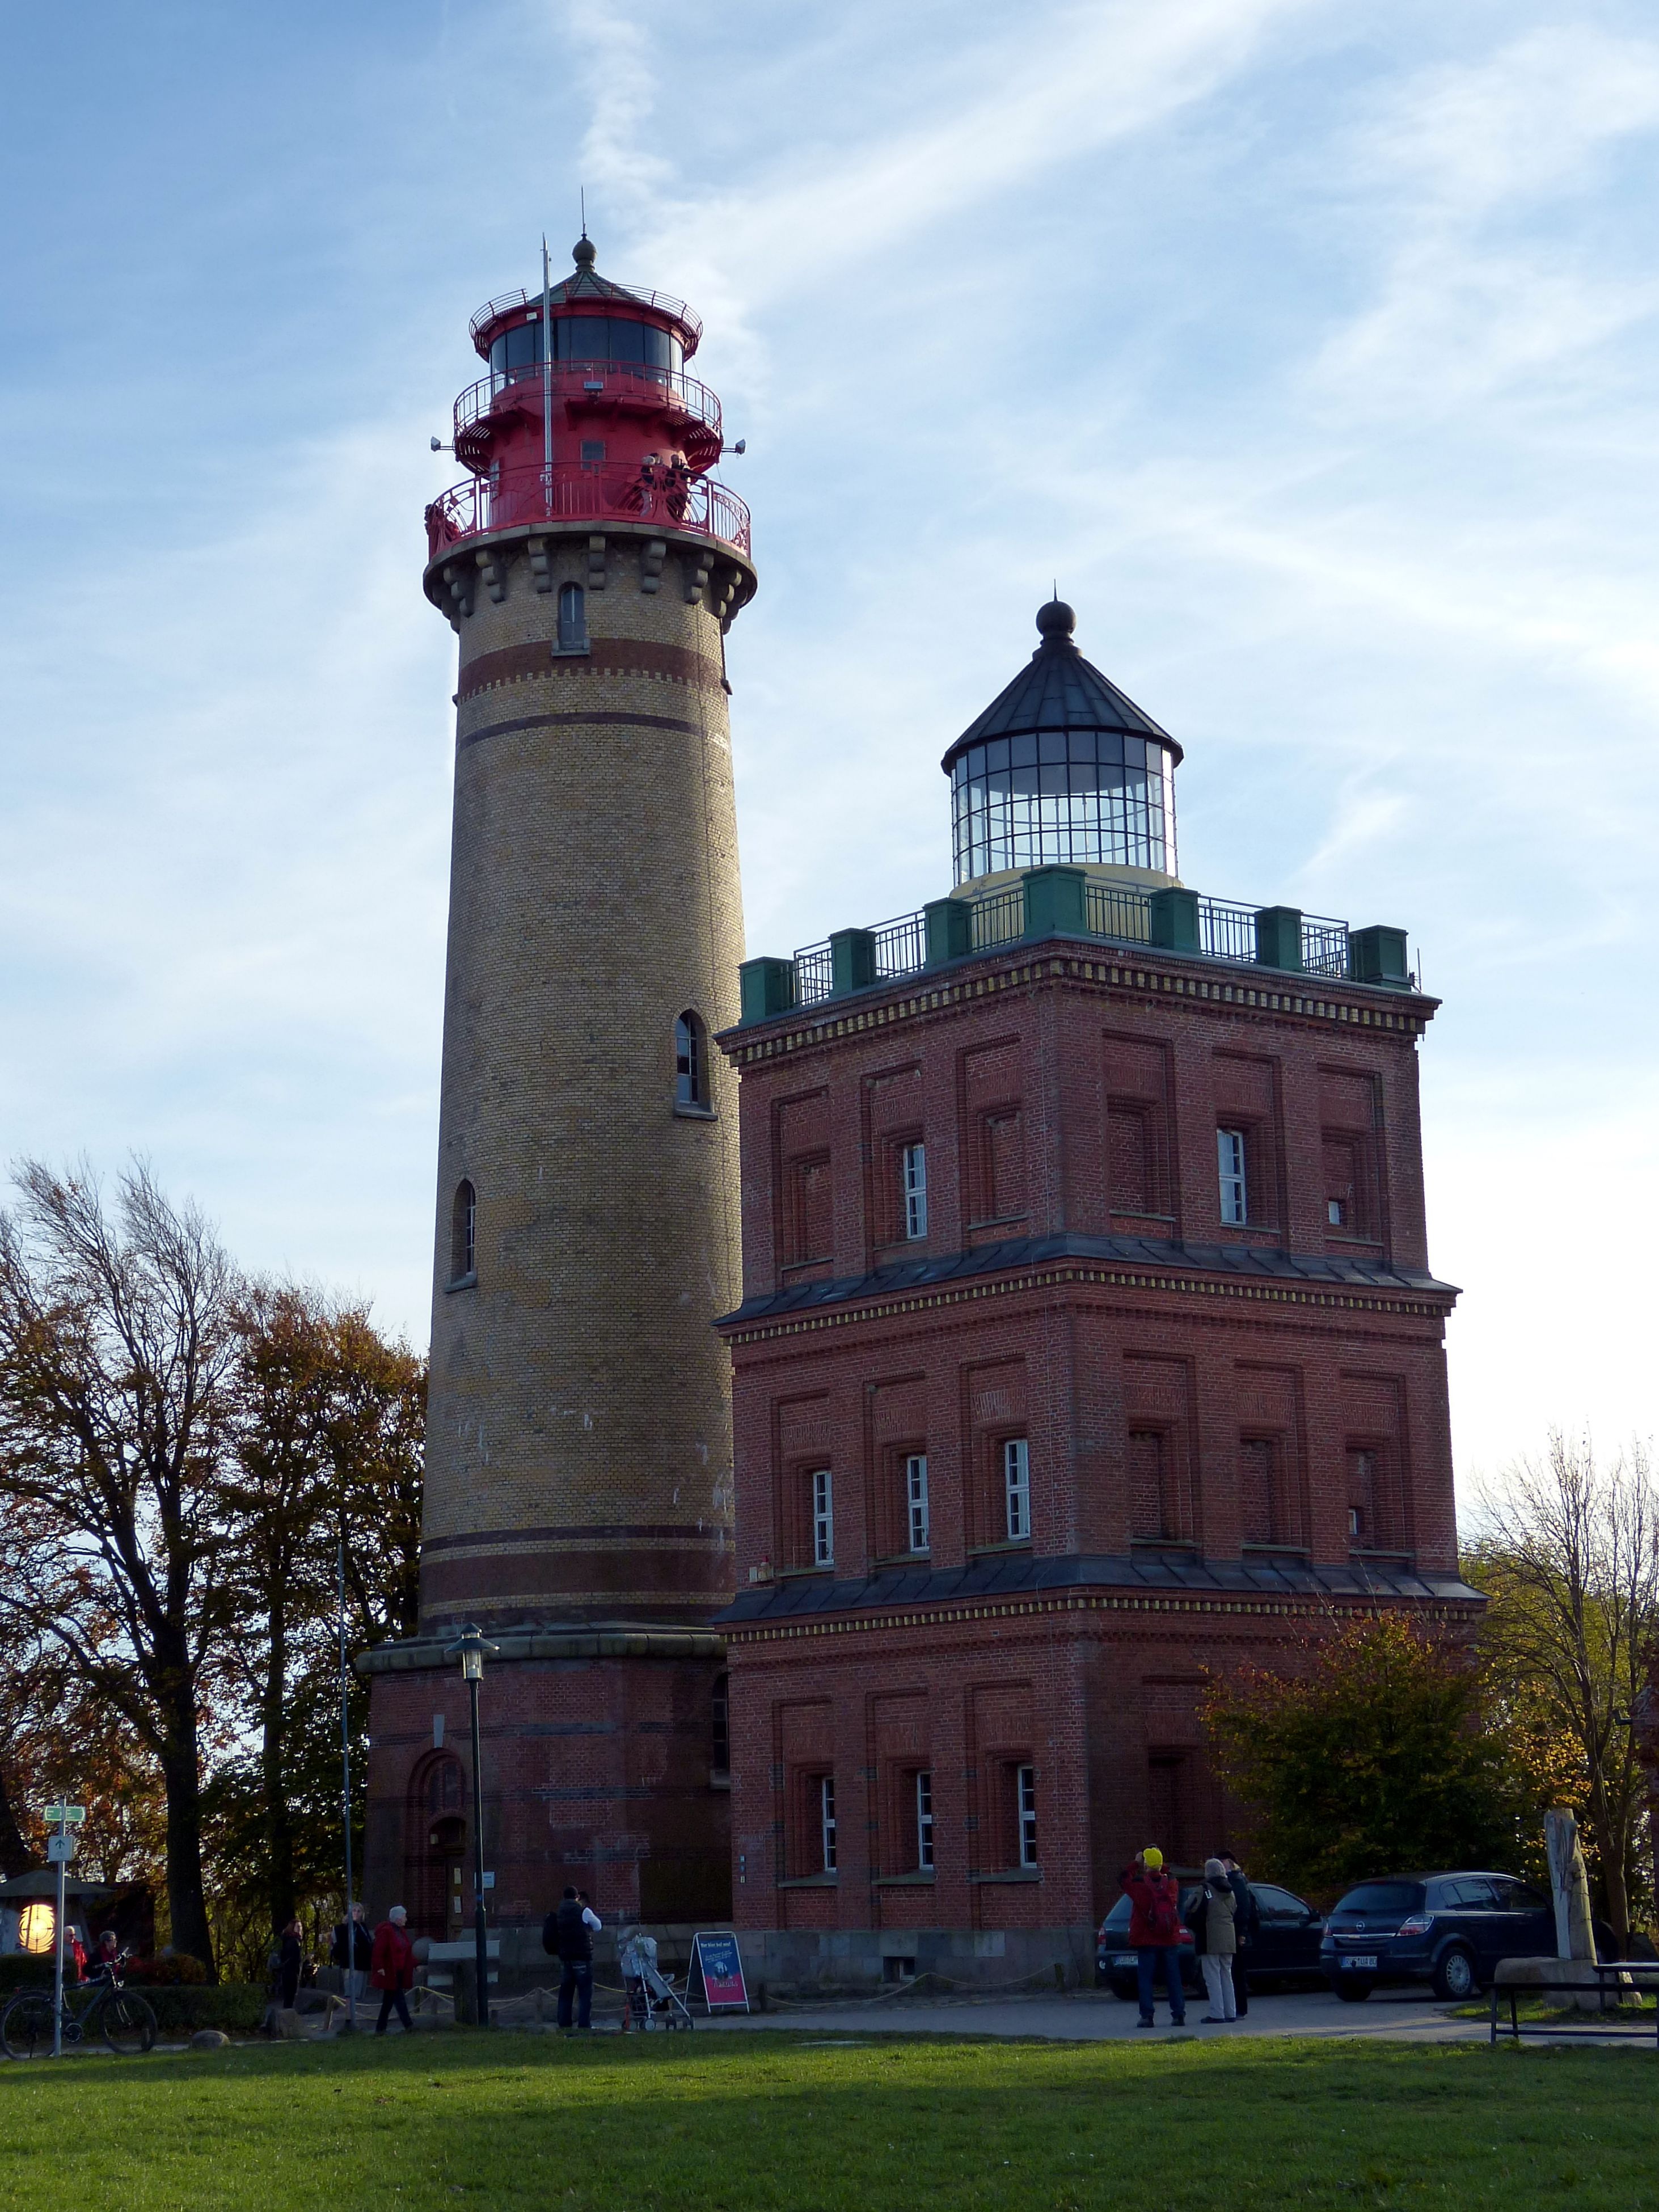
landscape, sea, coast, lighthouse, chateau, tower, island, landmark, baltic sea, cape arkona, r gen island, western pomerania, rugen